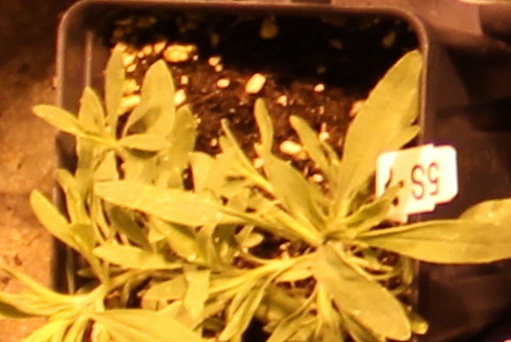
Label: Kochia